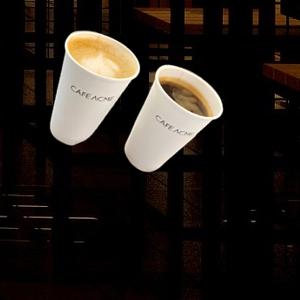
Label: cups